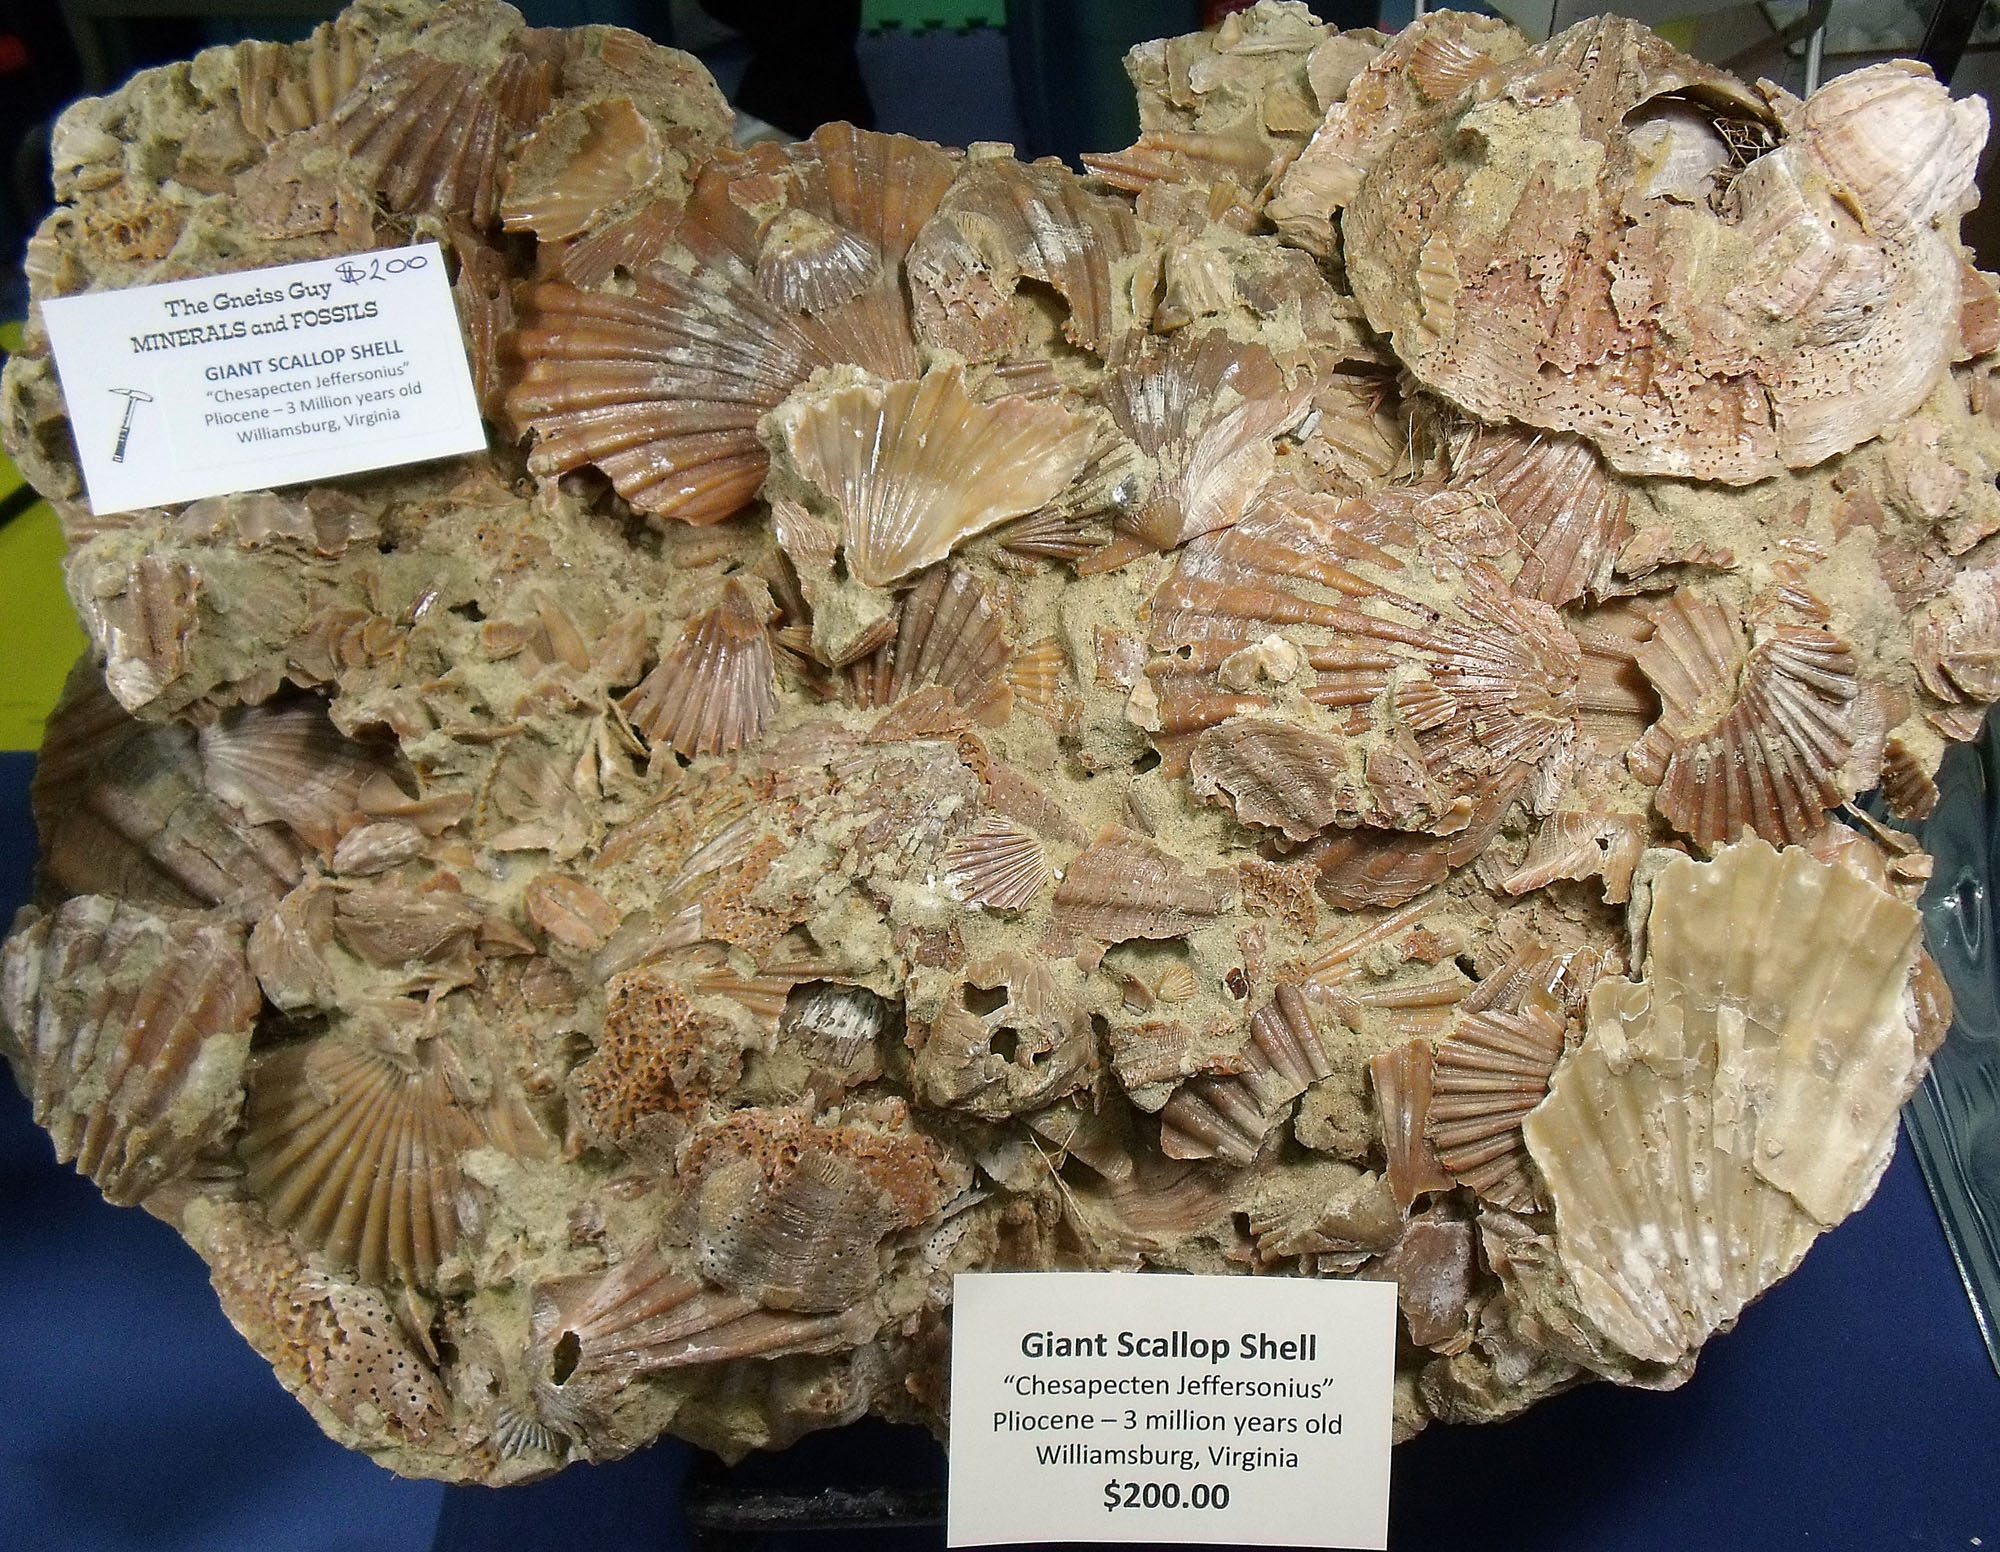
rock, wood, food, produce, show, seafood, mushroom, shells, canada, geotagged, gem, ontario, fossil, scallop, 2010, subarcticmike, mineral, specimen, hallelujah, wikimedia, ottawa, barnacle, nepean, sportsplex, cabinetsized, showpiece, pliocene, bornagaintourist, thegneissguy, oyster mushroom, edible mushroom, shiitake, medicinal mushroom, hen of the wood